Alfred Haemerlinck

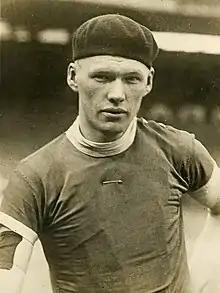
Haemerlinck in the 1931 Tour de France

Alfred Haemerlinck (27 September 1905 – 10 July 1993) was a Belgian professional road bicycle racer, who won many small races in his career (493 according to some newspapers). He won two stages in the 1931 Tour de France, and wore the yellow jersey for one day.